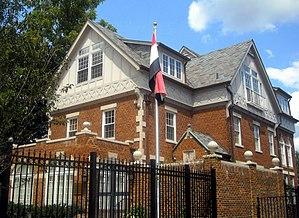
La Constitution de l'Irak a été approuvée par référendum le 15 octobre 2005.